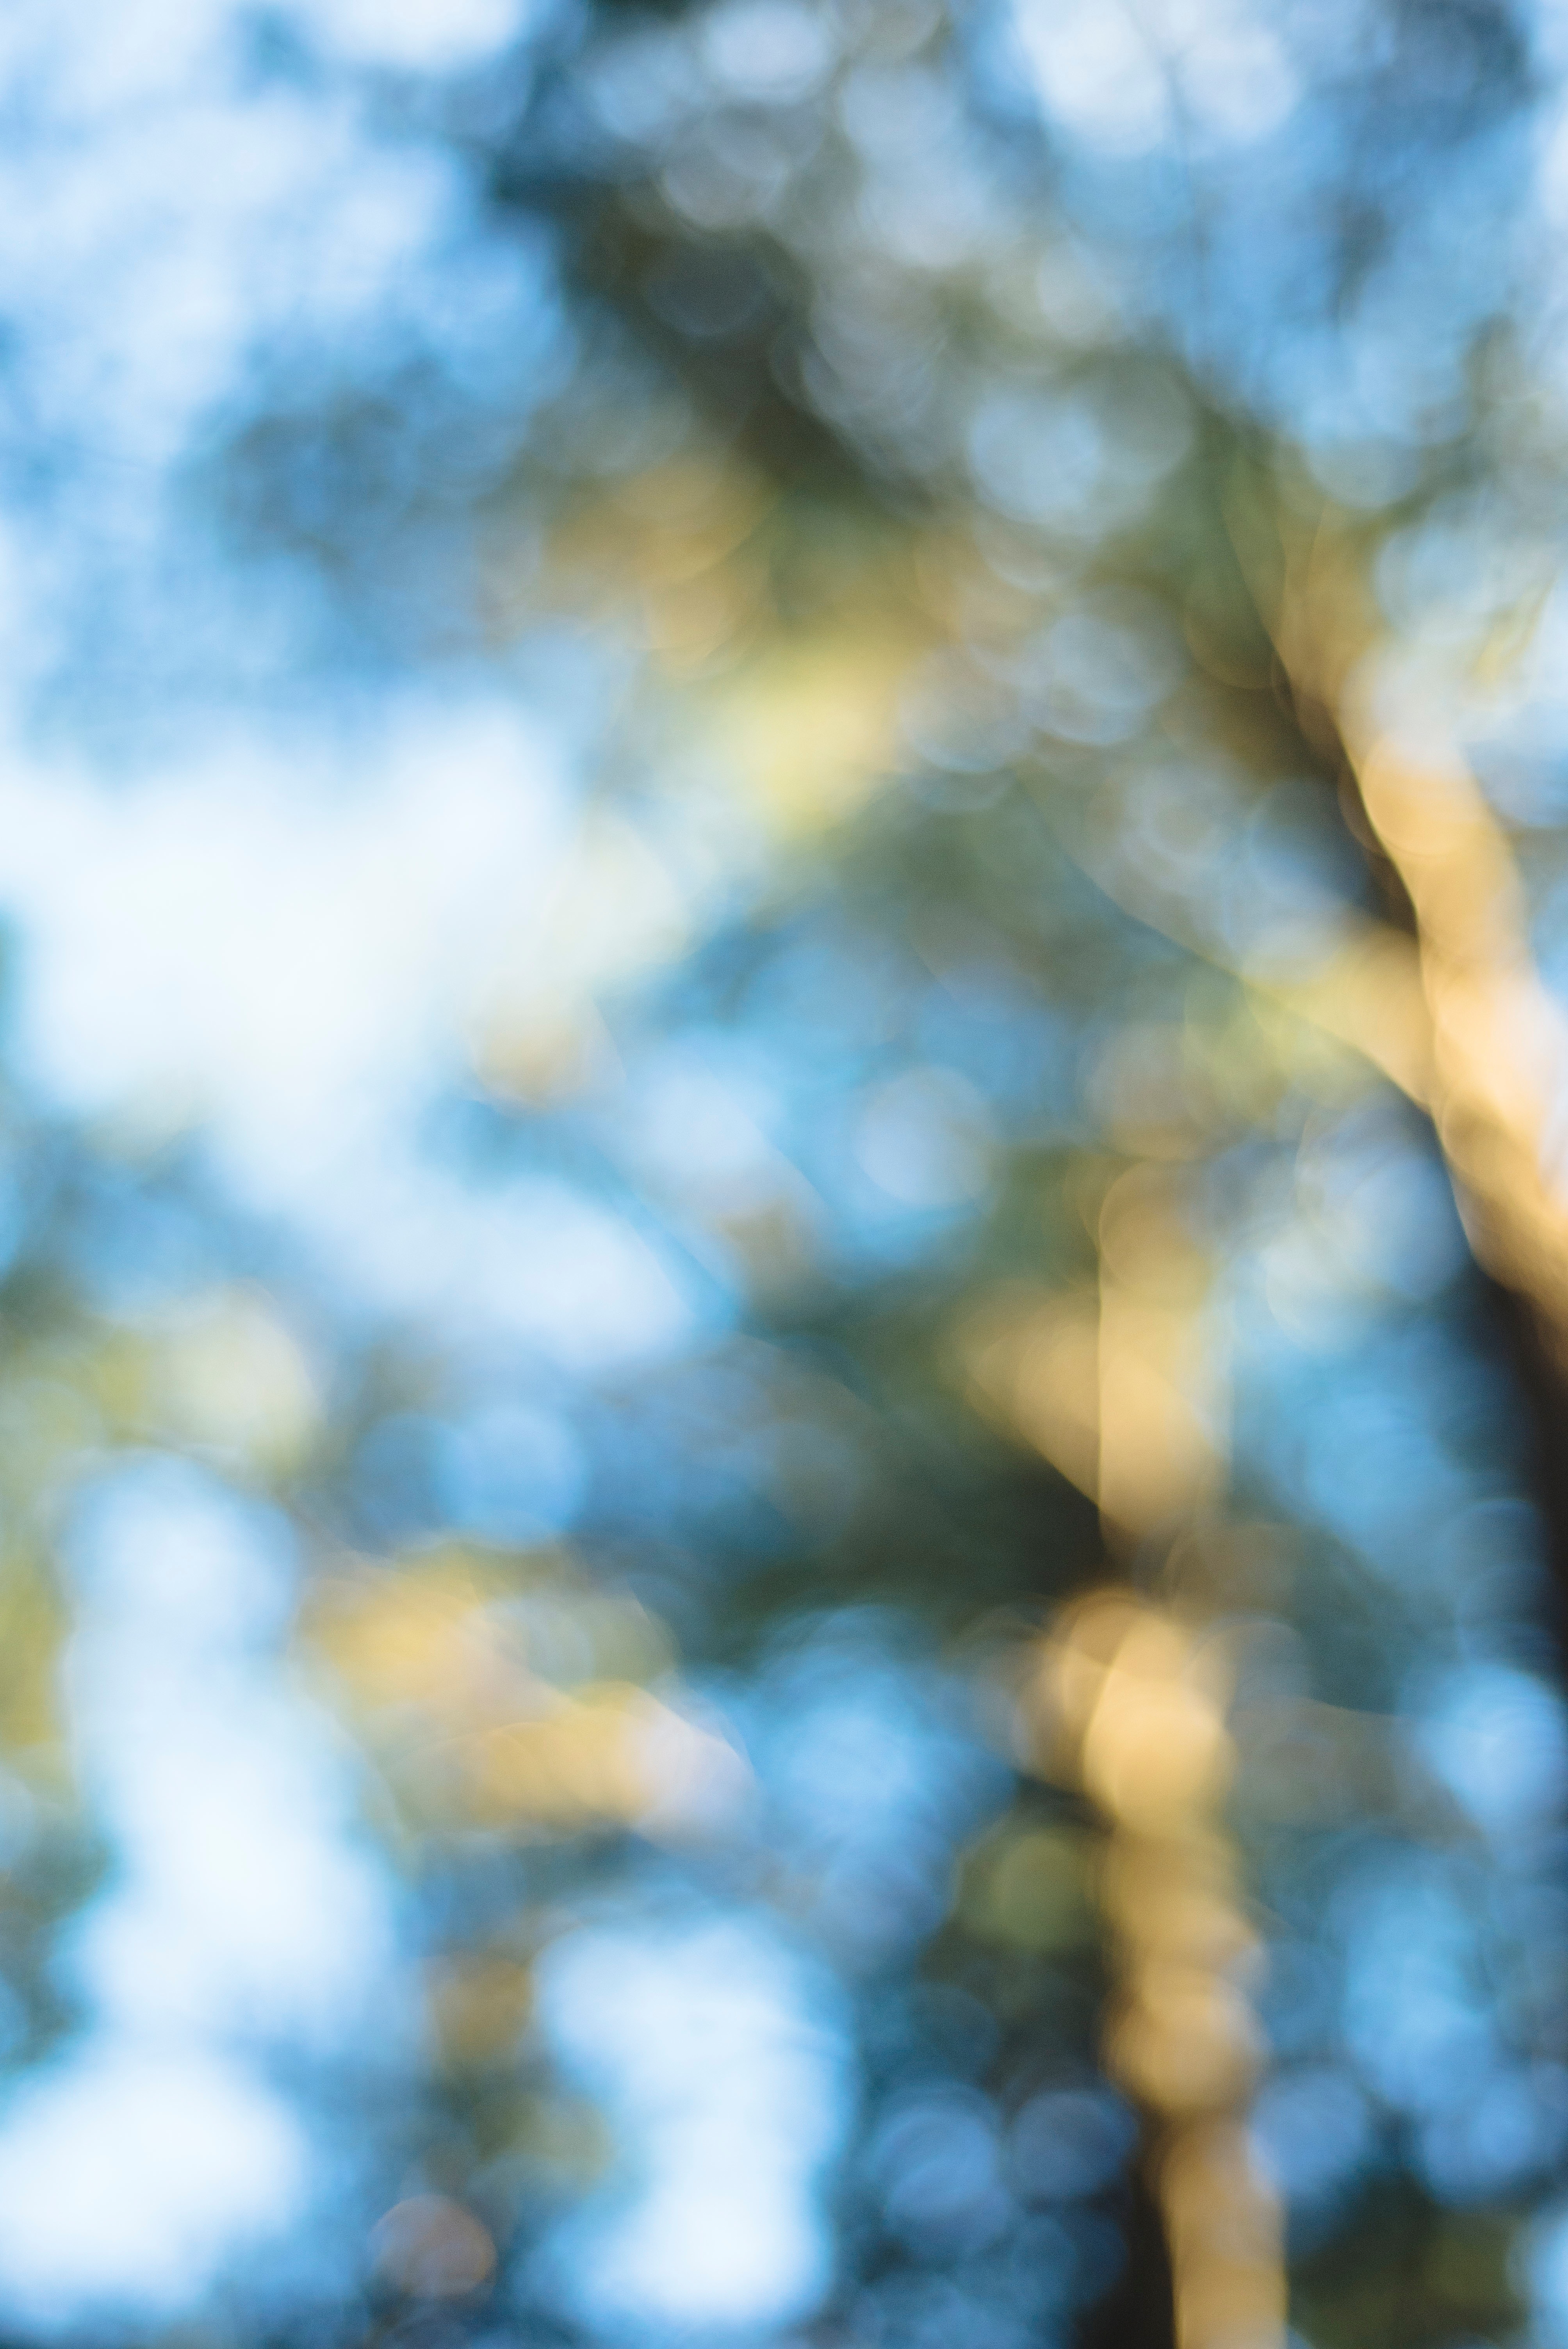
tree, nature, branch, cloud, plant, sky, sunlight, leaf, flower, reflection, autumn, blue, season, meteorological phenomenon, woody plant